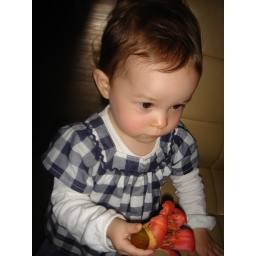
The flower we found on the street for grandpa in heaven